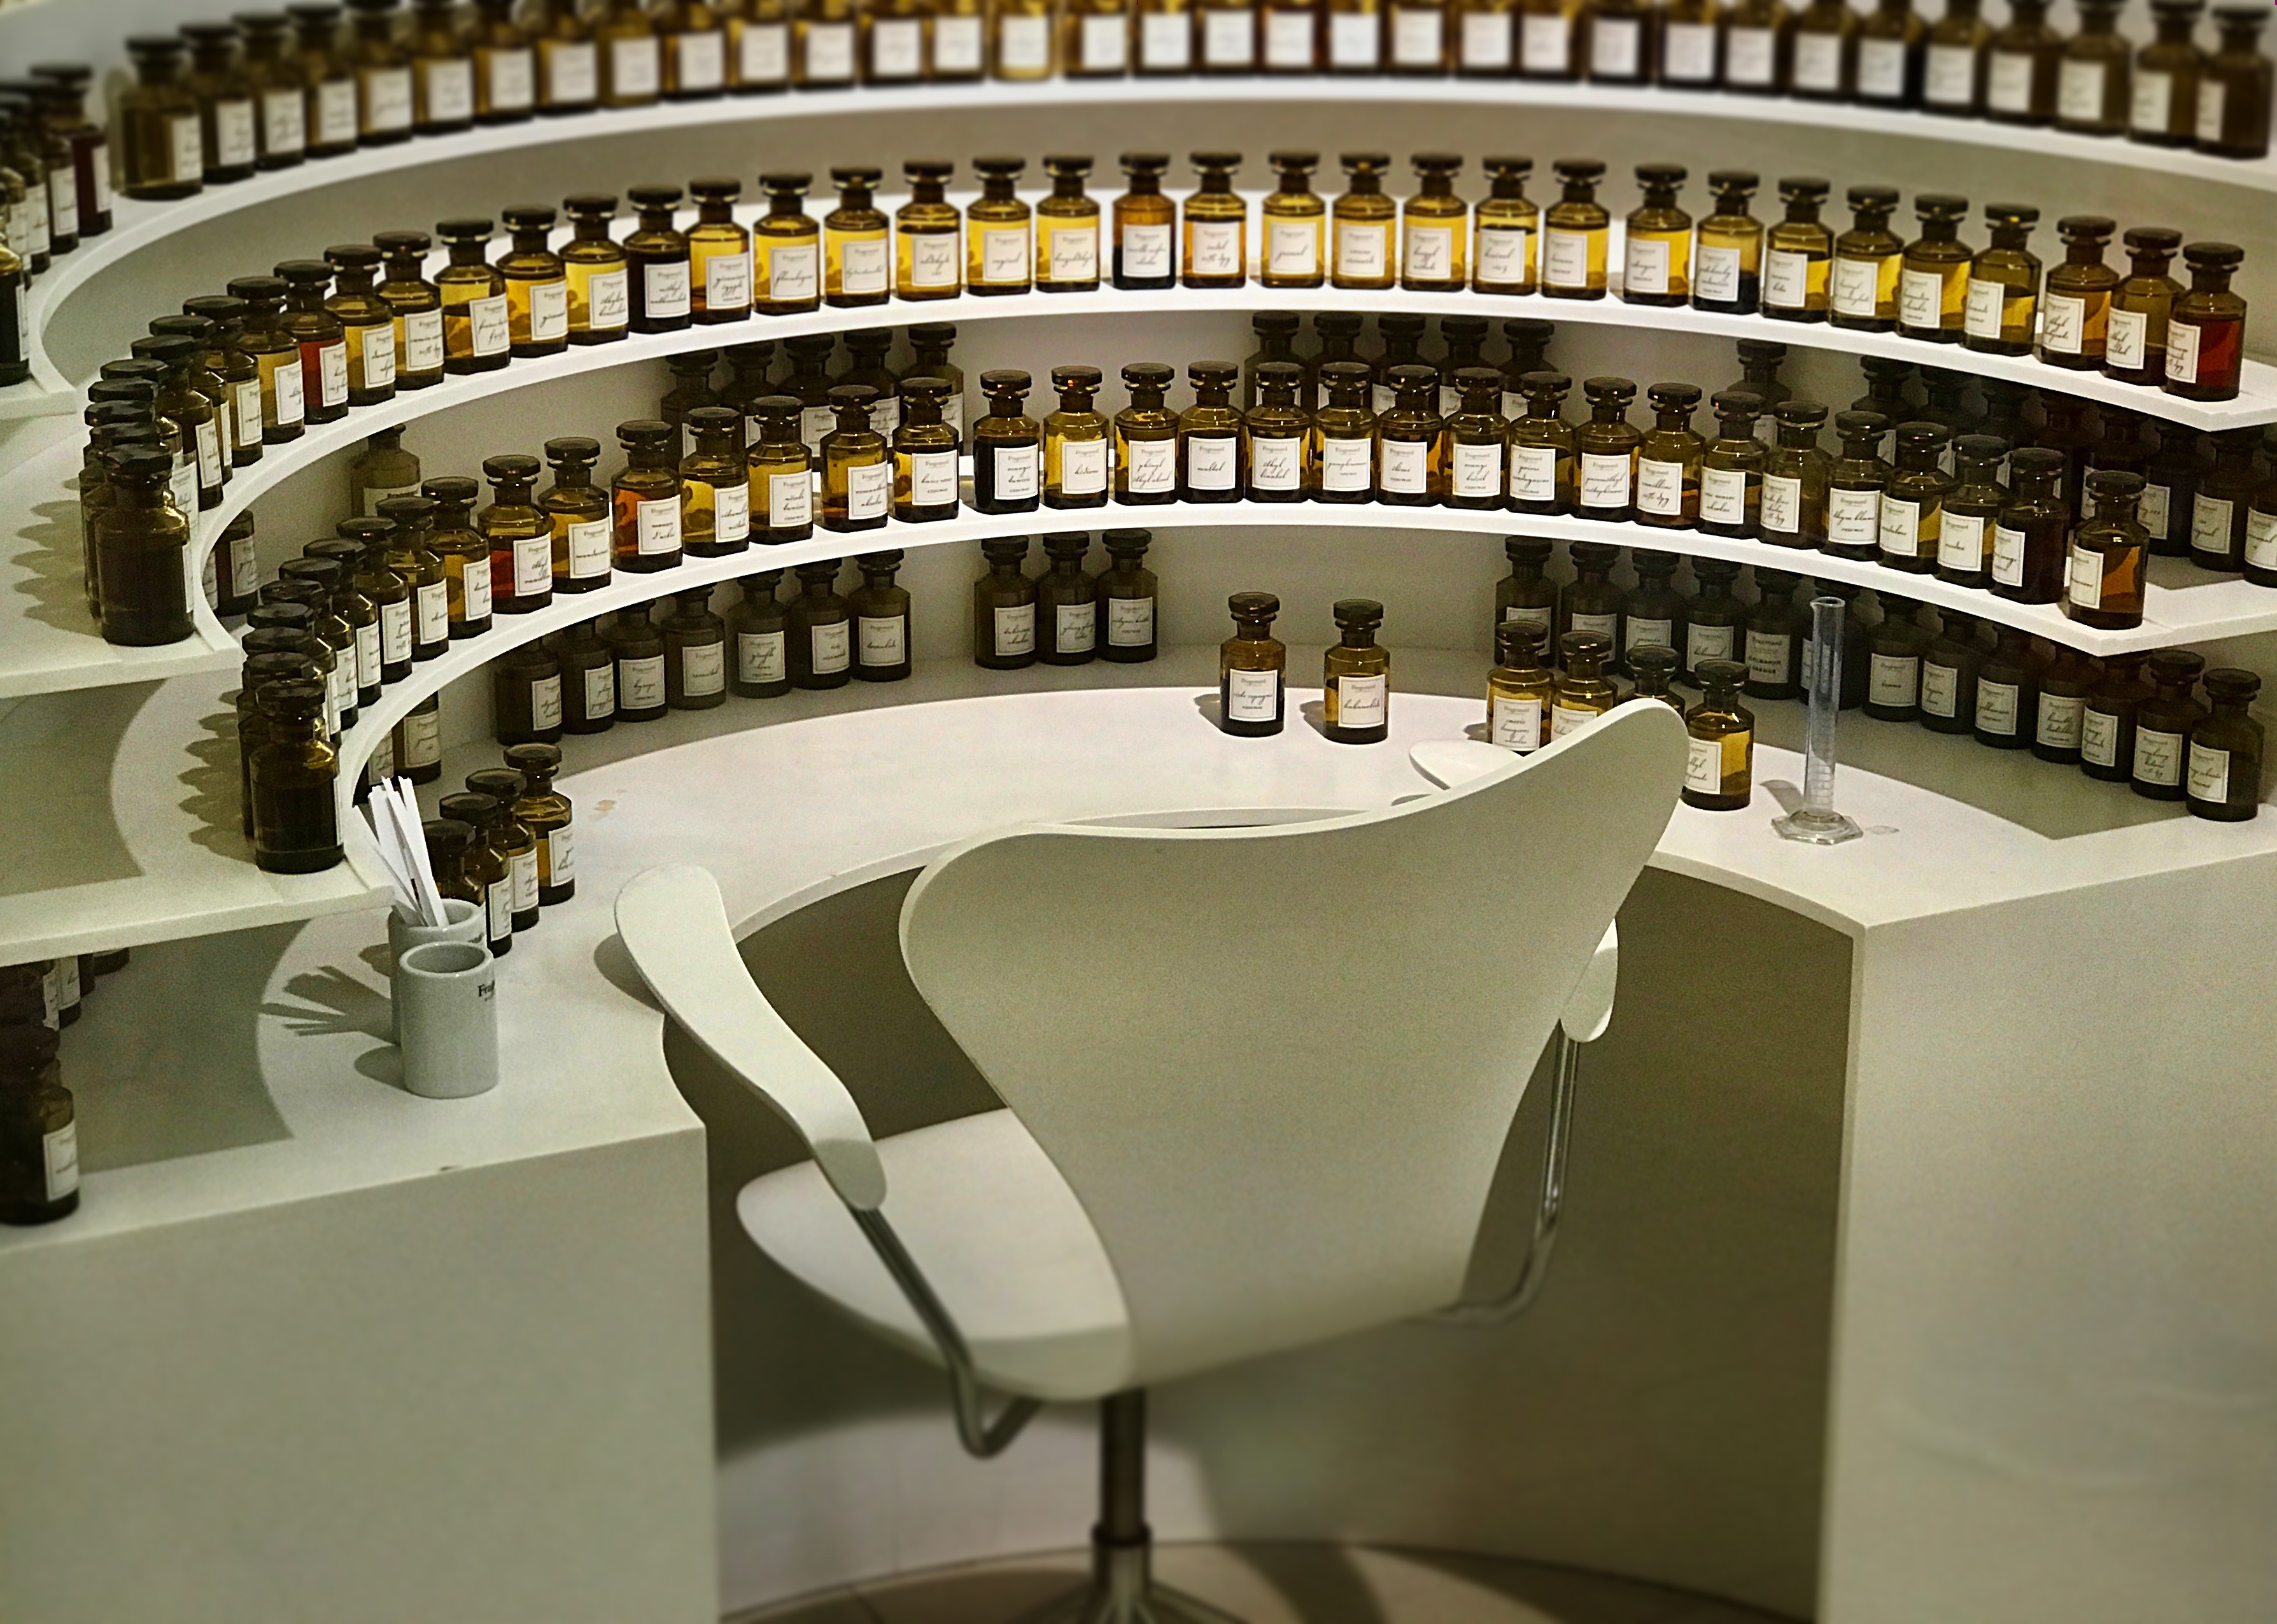
furniture, interior design, nose, perfume, perfumery